Avro Lancaster PA474

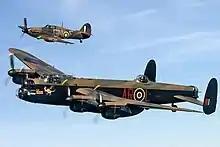
Accompanied by a Hawker Hurricane

PA474 was built as a B Mk 1 (B1) by Vickers-Armstrongs Ltd at its Broughton factory near Chester in 1945 and was to be part of the British Tiger Force for strategic bombing in the Far East. Following the end of the war with Japan the aircraft was not needed and PA474 entered storage. With gun turrets removed it was assigned to Photographic Reconnaissance duties with 82 Squadron in East and South Africa.